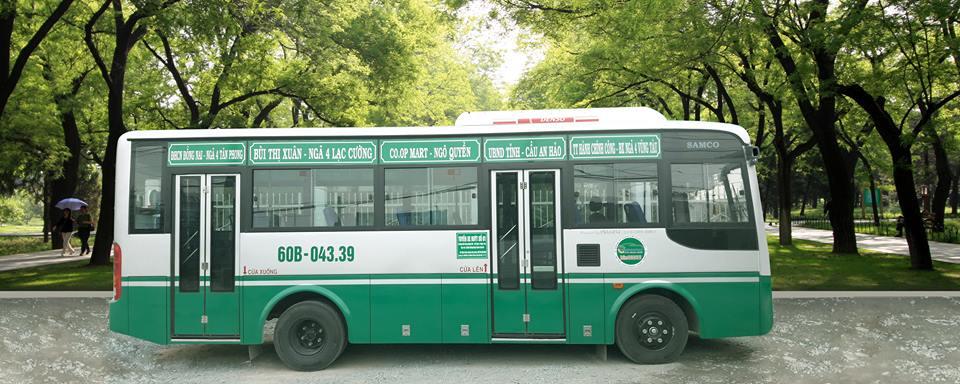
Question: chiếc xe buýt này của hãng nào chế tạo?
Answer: xe do hãng samco chế tạo